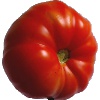
Label: Tomato 3